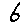
Label: 6